Monoclonius

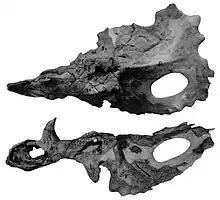
"M. lowei" holotype

During the 1990s, the relation between "Monoclonius" and "Centrosaurus" was still contentious. There were three relevant possibilities. The first was that, as Barnum Brown had concluded in 1914, "Monoclonius crassus" was a valid species and identical to "Centrosaurus apertus". In that case "Centrosaurus" would be a junior synonym and "Monoclonius" would have priority. The second was that, as Lambe had thought, "Monoclonius crassus" was a "nomen dubium", a species based on fossil material that was so indistinct that no other material could justifiably be associated with it. In that case, the name "Monoclonius" could be disregarded and "Monoclonius" species other than "M. crassus" — if not "nomina dubia" or "nomina nuda" themselves — would have to be referred to other genera. The third possibility was that both "Monoclonius" and "Centrosaurus" were valid and thus separate.